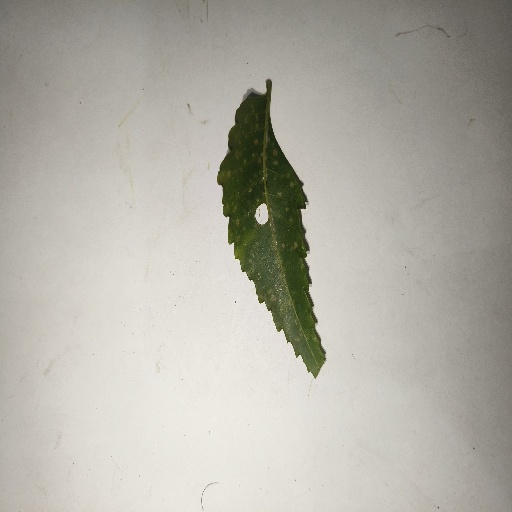
Species: Neem
Leaf condition: Shot Hole Leaf